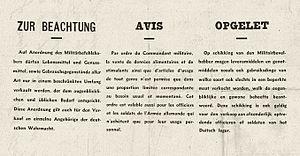
Le Comité des secrétaires-généraux fut la plus haute autorité administrative belge durant l'occupation militaire allemande entre juin 1940 et juillet 1944. Il fut créé par l'arrêté-loi du 10 mai 1940 sur le transfert des pouvoirs en temps de guerre. Un accord de coopération avec l'administration militaire allemande fut conclu le 12 juin 1940. Le Comité était composé des hauts-fonctionnaires à la tête des principaux ministères.